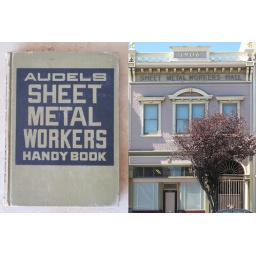
A book on our bookshelf, a building around the corner. Ironic.